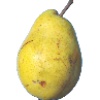
Label: Pear Monster 1